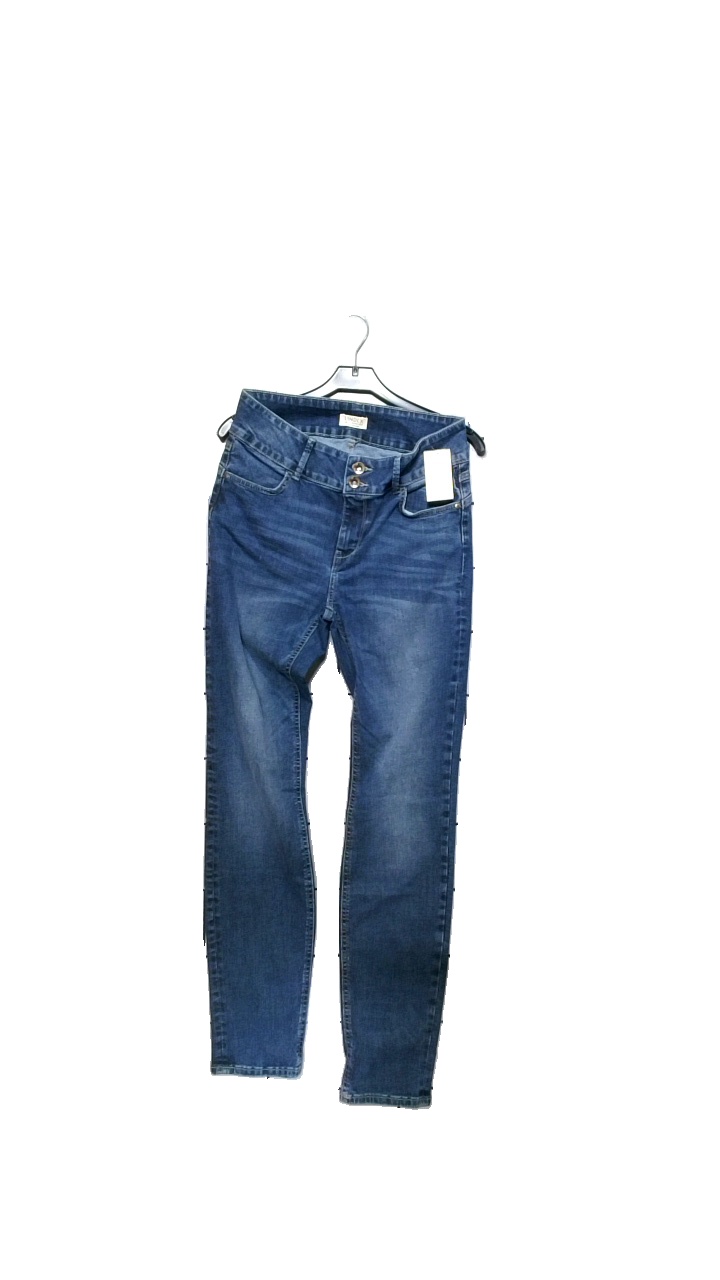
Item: Jeans (Ladies)
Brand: Lindex
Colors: Blue
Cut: Regular
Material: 81% bomull 16% polyester 3% elastsane
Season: All
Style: Denim
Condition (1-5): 4
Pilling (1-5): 5
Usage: Reuse
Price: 50-100